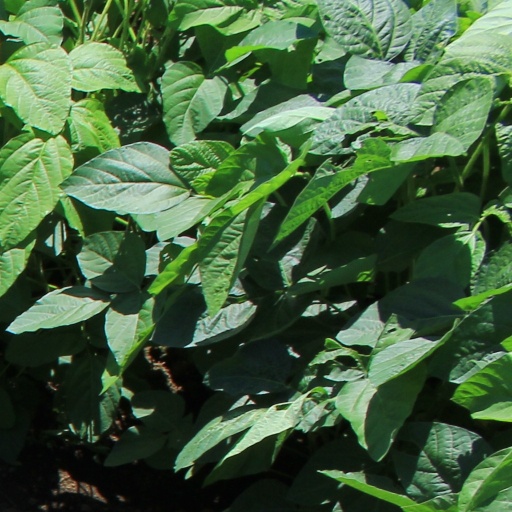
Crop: soybean